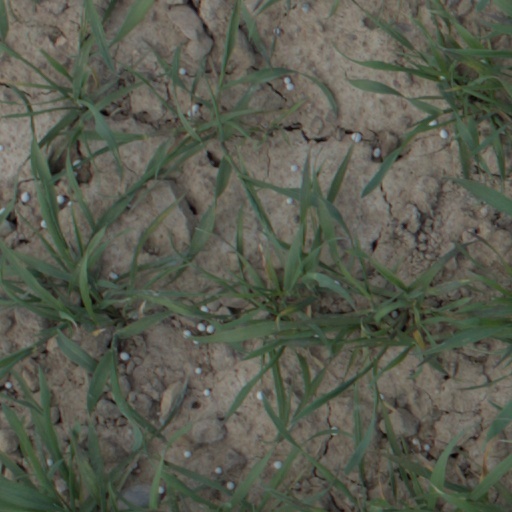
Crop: wheat